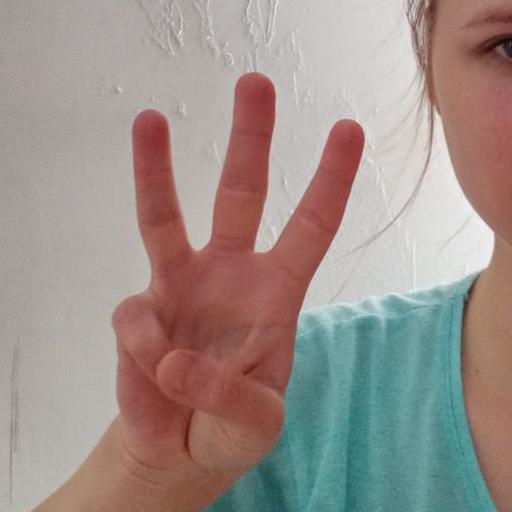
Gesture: three